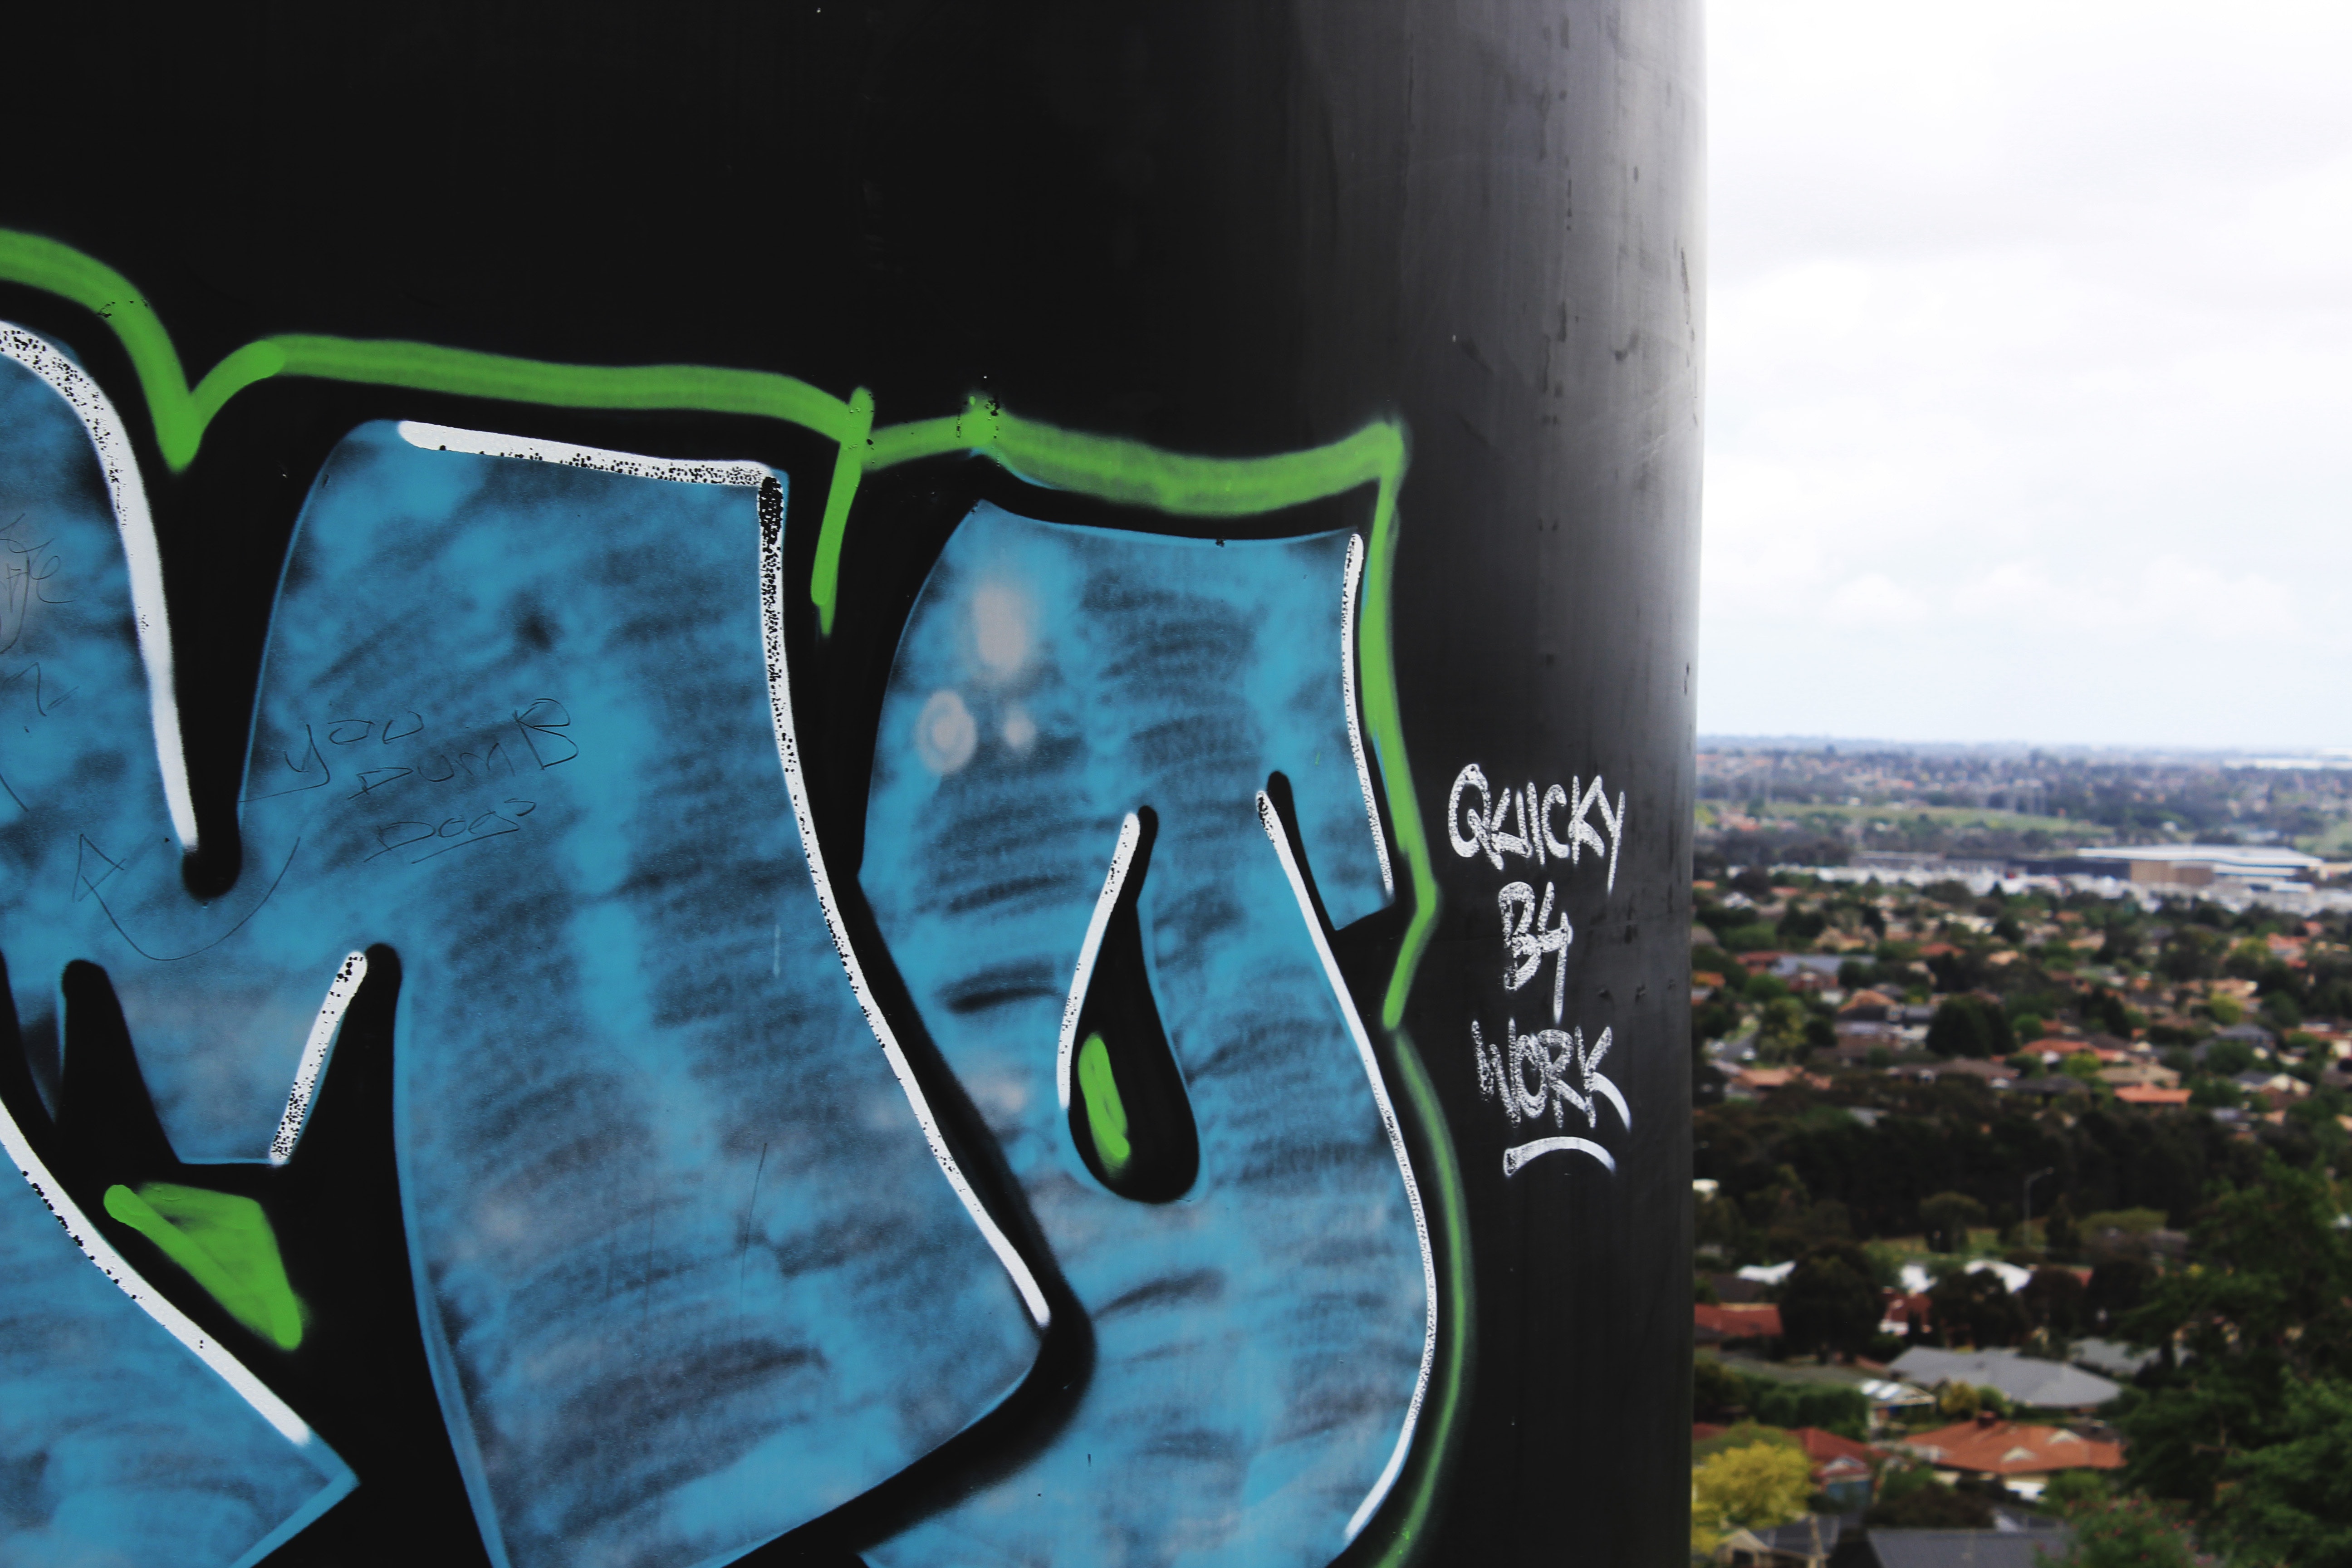
green, street art, graffiti, art, wall, urban area, design, tree, font, visual arts, graphics, mural